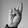
ASL letter: R